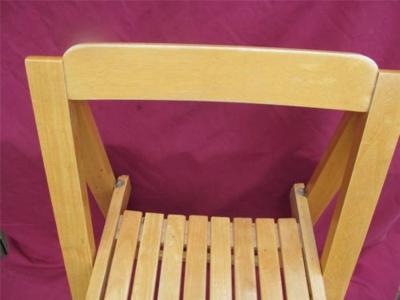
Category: chair